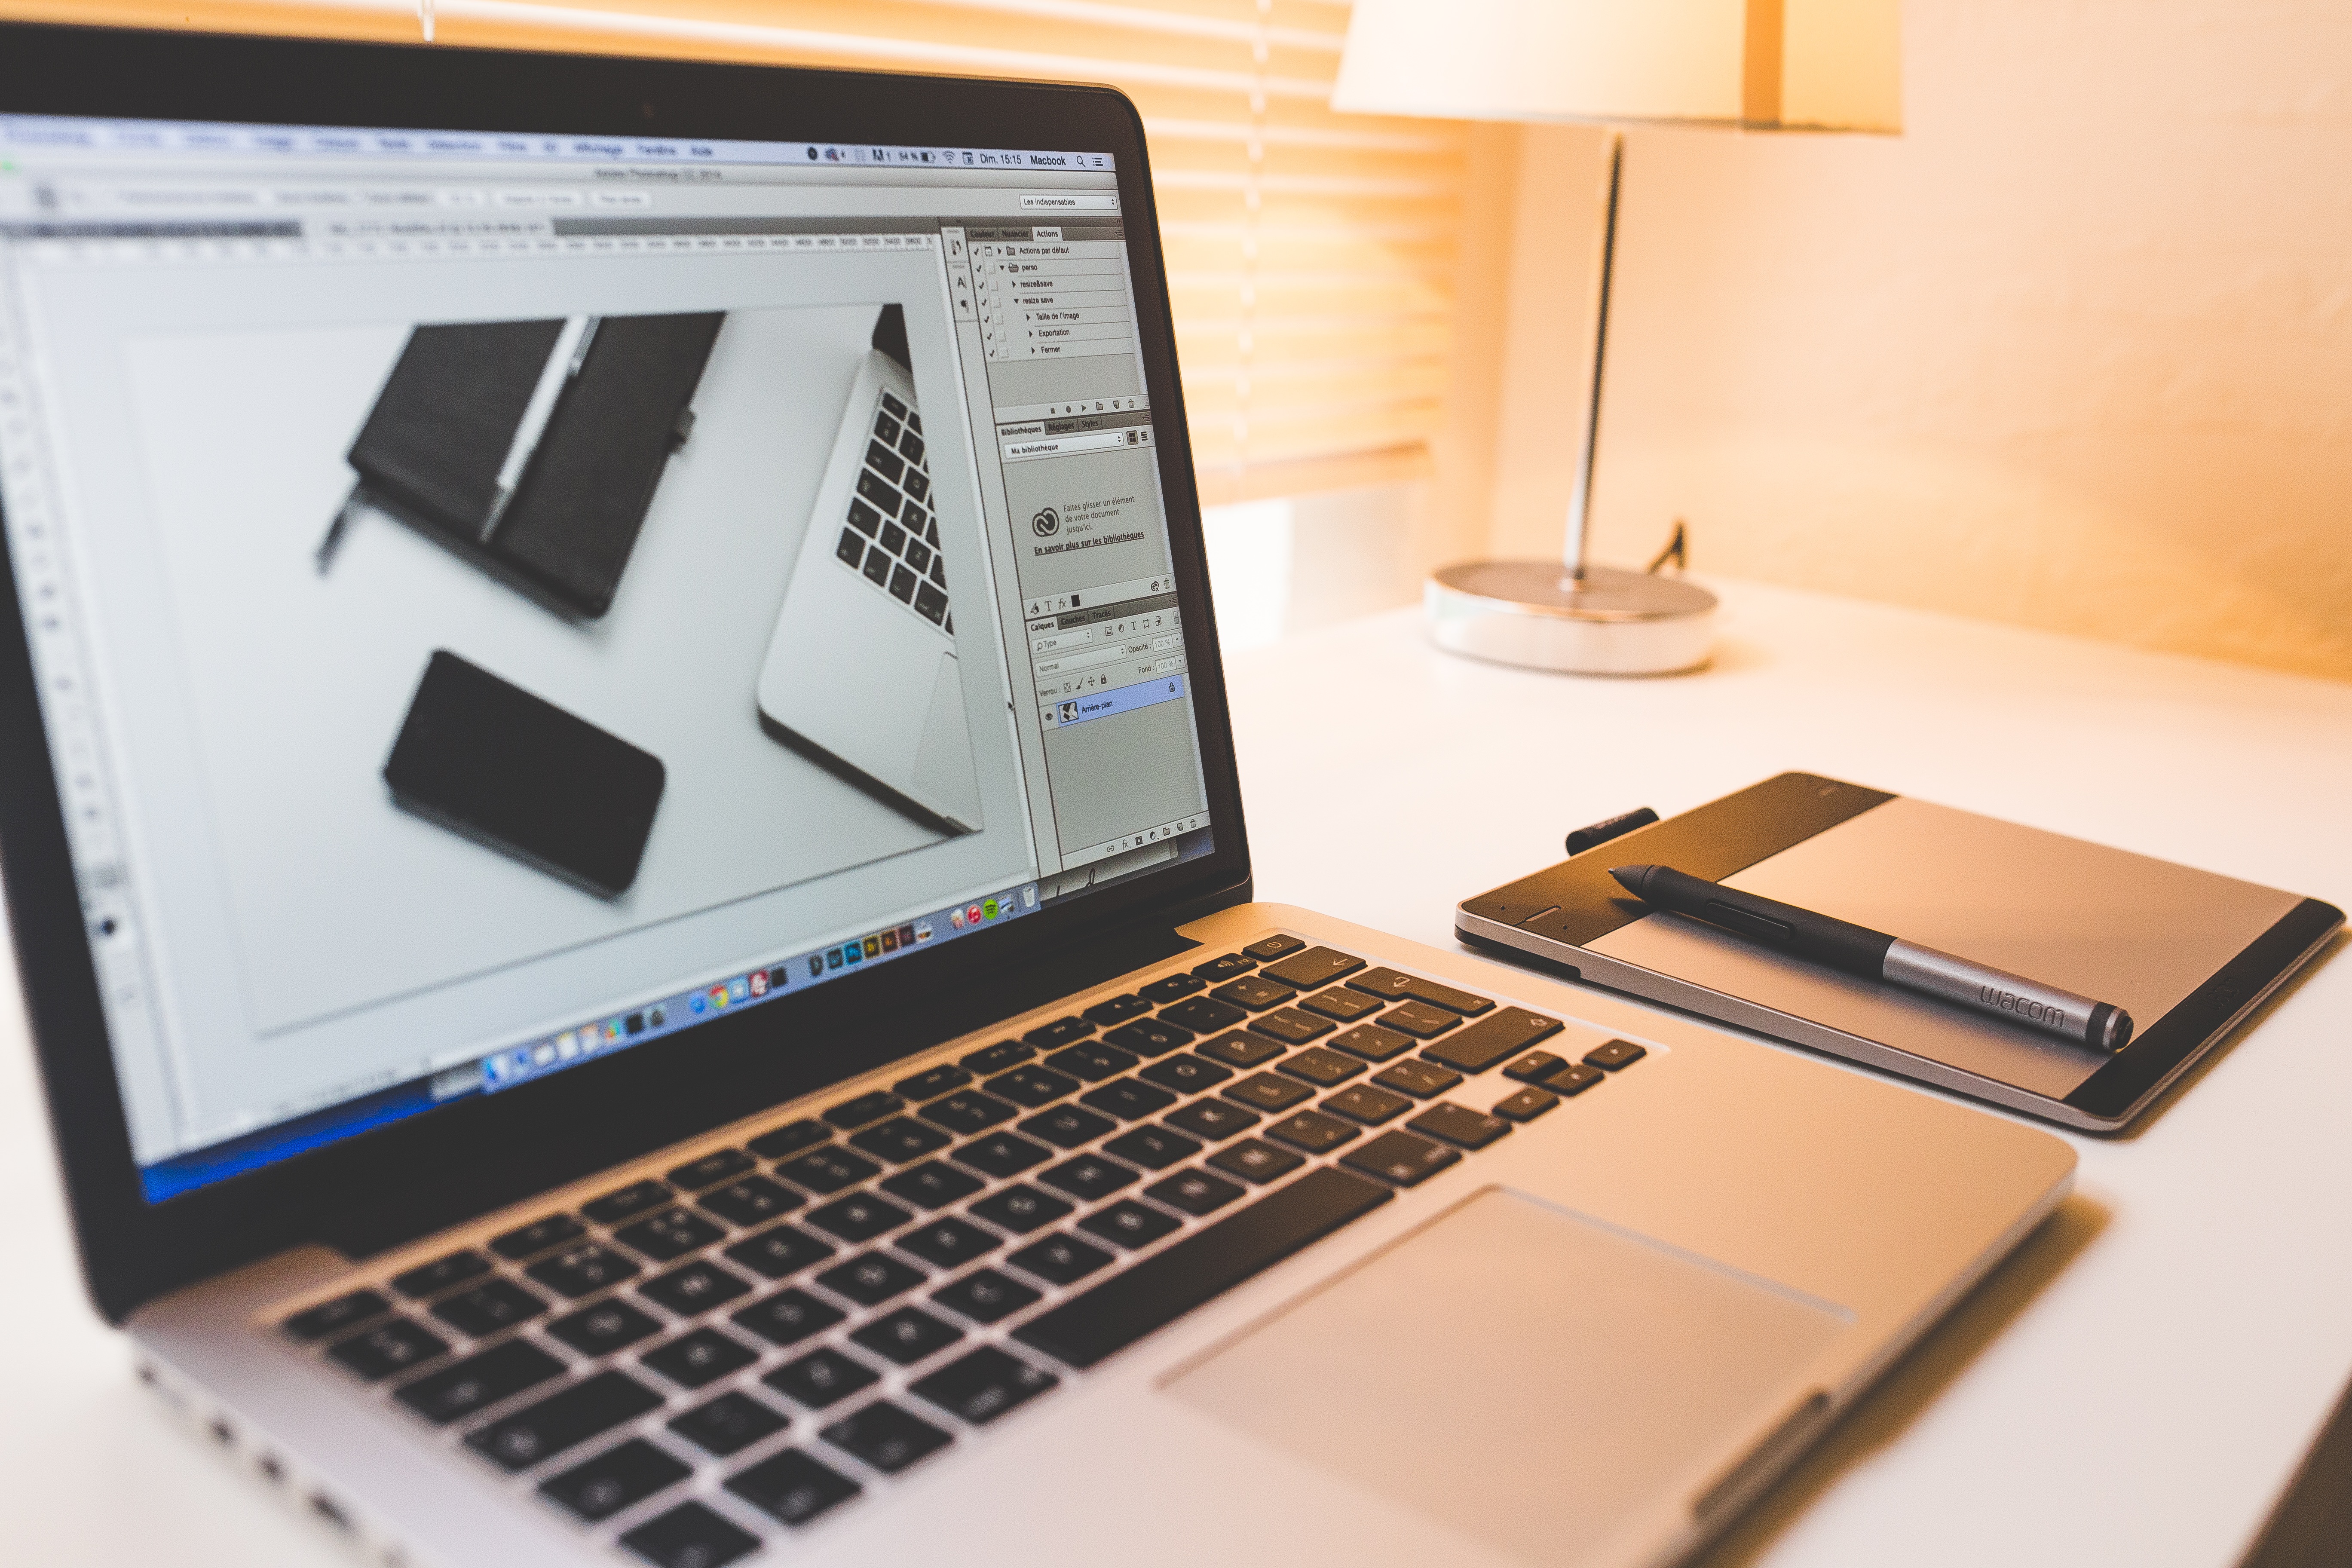
laptop, computer, writing, screen, apple, keyboard, technology, brand, macbook pro, electronics, design, document, multimedia, desktop computer, personal computer, computer hardware, personal computer hardware